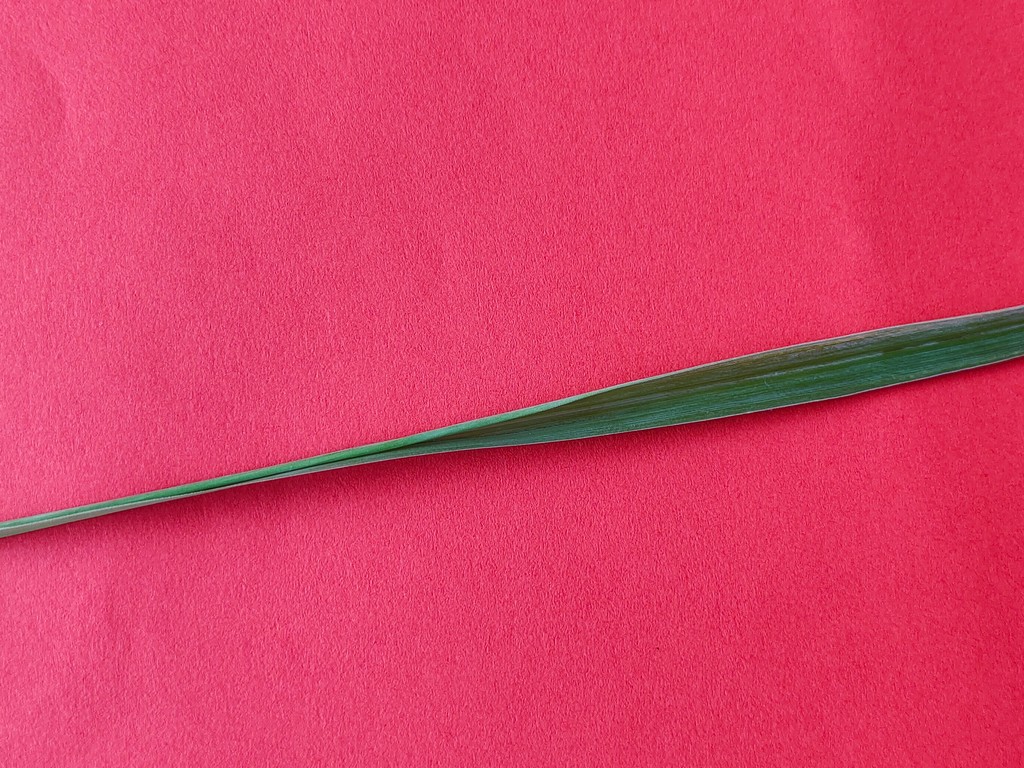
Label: Healthy